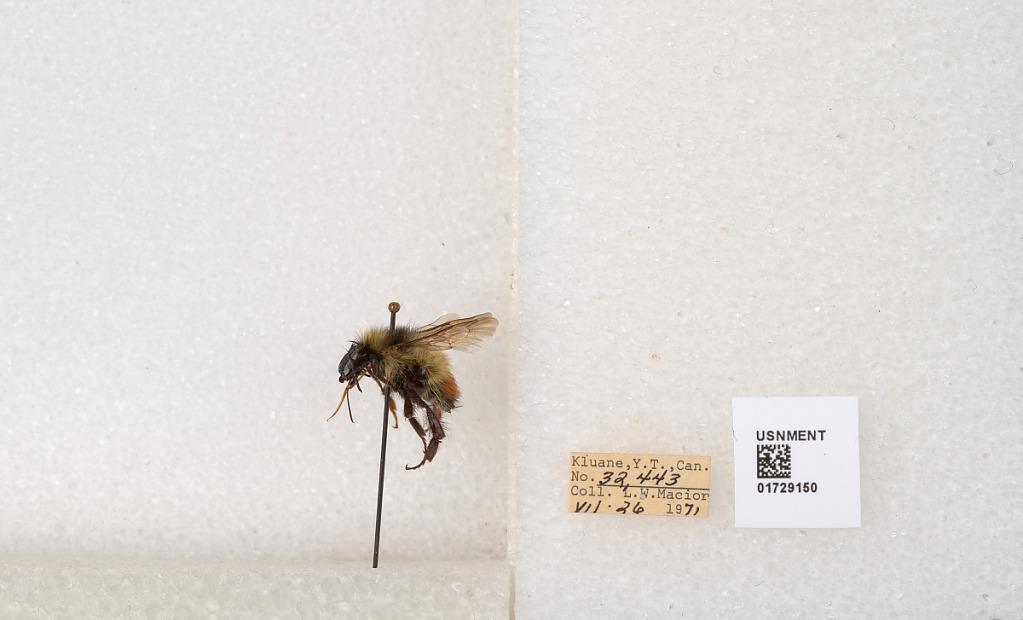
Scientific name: Bombus flavifrons Cresson
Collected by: L. Macior
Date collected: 1971-7-26
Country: Canada
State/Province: Yukon Territory
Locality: Kluane National Park and Reserve
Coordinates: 60.7493, -139.504